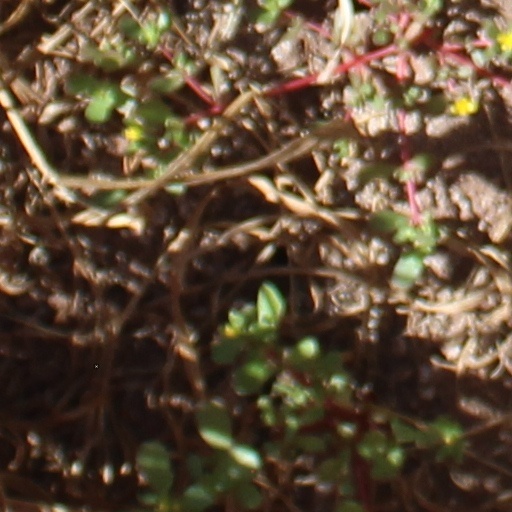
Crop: wheat